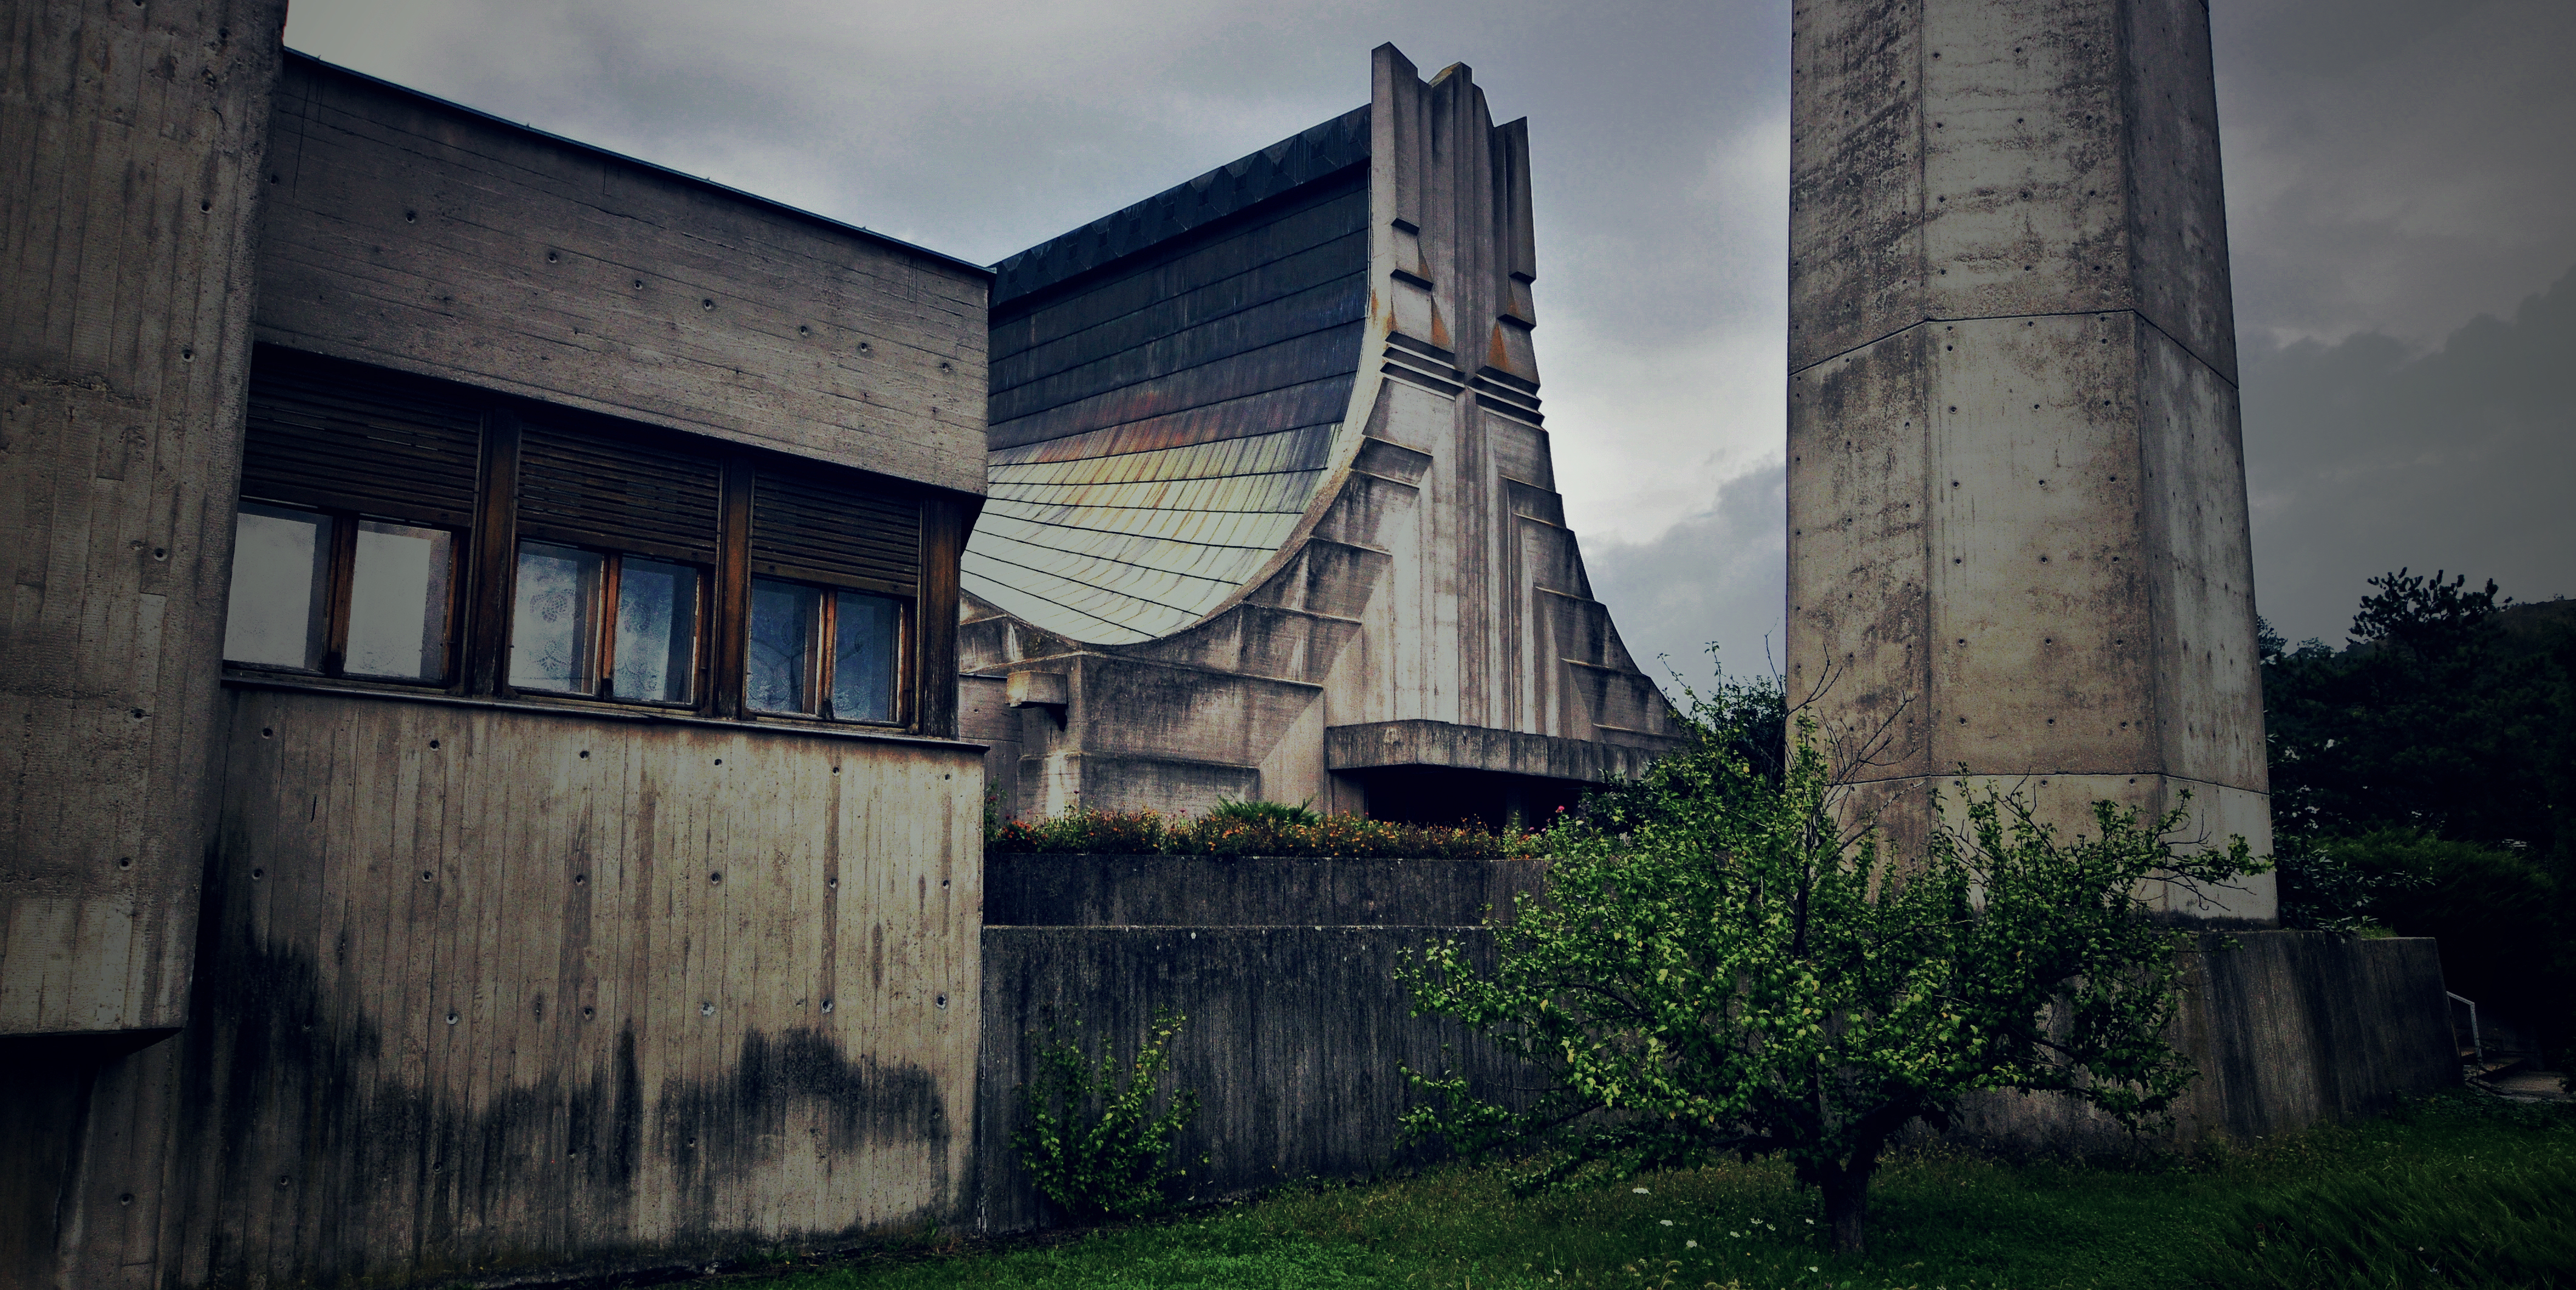
architecture, photography, house, building, monument, photo, religion, landmark, facade, church, exterior, industry, christian, modern, concrete, photos, religious, danube, fotografie, christianity, brutalism, iron, brutalist, romancatholic, gates, beton, romania, biserica, arhitectura, patrimoniu, noncoloursincolour, bisericeasc, cladire, fatada, brut, mehedinti, dunare, orsova, aparent, lmimhiimb10371, romanocatolica, cre tinism, neprih nitaz mislire, urban area